IBM railway station

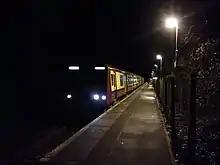
314216 arrives at IBM on 8 December 2018 forming the 23:48 service to Glasgow Central. This was the last passenger service to stop at the station.

The station had its service suspended with effect from 9 December 2018, with ScotRail citing low patronage and anti-social behaviour on the nearby derelict IBM site. Services may be re-introduced once the site is rebuilt, although there is no fixed timeline for that to happen. A planning application for a mixed-use development on the IBM site, which would involve the reopening of the station, was submitted in February 2020.